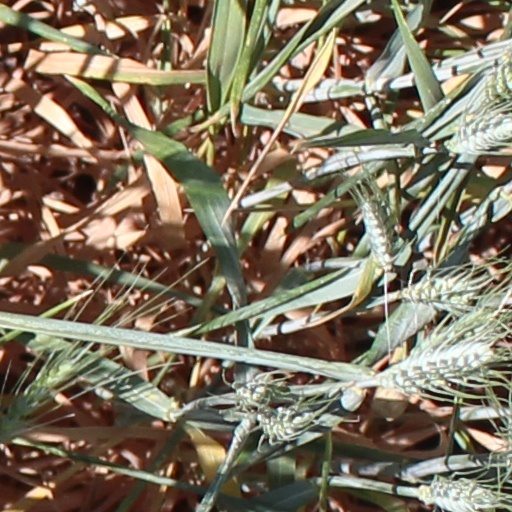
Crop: wheat